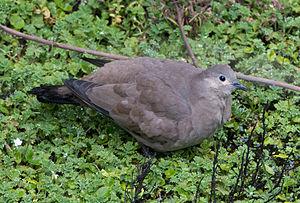
Le parc national Los Glaciares est une aire protégée de 539 300 ha qui se situe dans la province de Santa Cruz, au sud-ouest de la Patagonie argentine, à la frontière chilienne. Ce parc englobe deux grands lacs d'origine glaciaire et quelques lacs plus réduits, ainsi que quelques montagnes mythiques, comme le Fitz Roy, de 3 405 m, et le Cerro Torre, de 3 102 m.
La province de Río Negro est une province de l'Argentine. Elle est située au sud du pays, en Patagonie. Elle est bordée au nord par la province de La Pampa, à l'est par celle de Buenos Aires, au sud par le Chubut et à l'ouest par le Neuquén et, séparée par la cordillère des Andes, par la République du Chili.
Le parc national Lanín est un parc national situé dans la province de Neuquén en Argentine. Il est très intéressant parce qu'il possède quantité de bois ou forêts froides du type dit « forêt valdivienne ». Celles-ci contiennent essentiellement des arbres de grande taille des groupes des conifères et des fagacées. Beaucoup de ces arbres sont présents uniquement dans la région et nulle part ailleurs en Argentine et sont âgés de plusieurs centaines d'années.